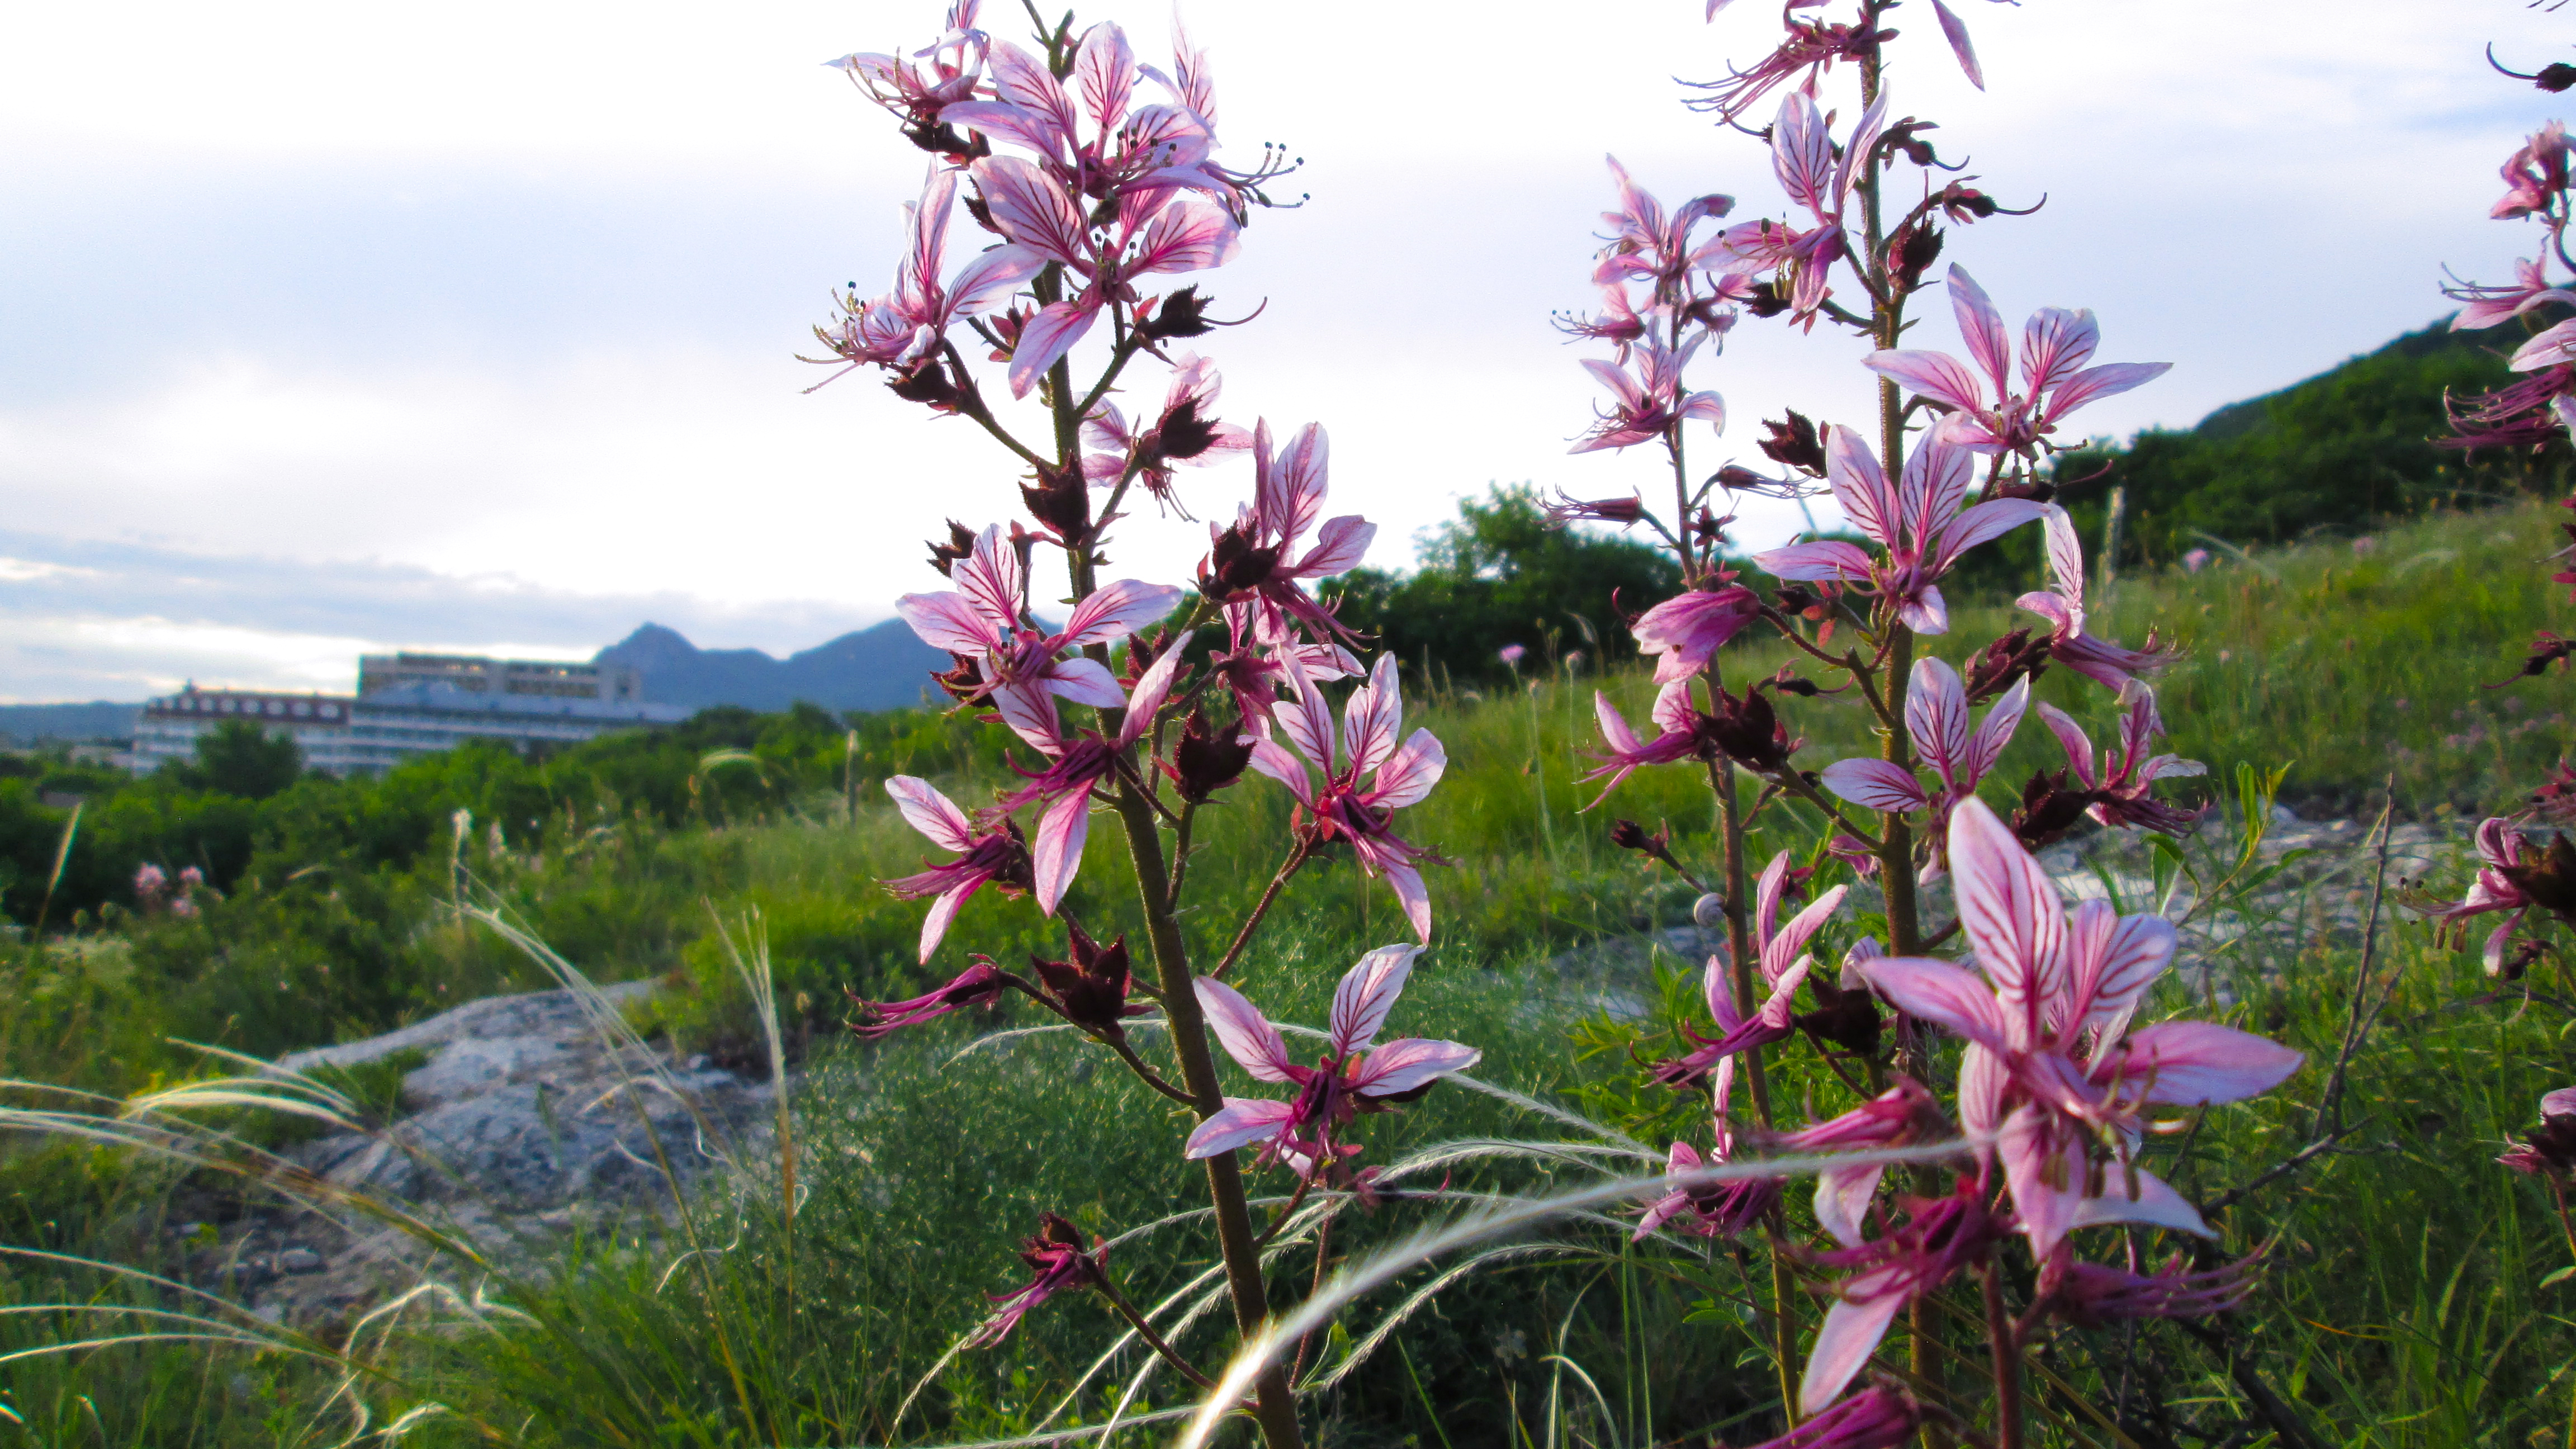
flowers, nature, summer, evening, art, artistic, flower, ecology, card, banner, background, plants, garden, mountain, mountains, website, photo, flowering plant, plant, terrestrial plant, Clary, wildflower, broomrape, perennial plant